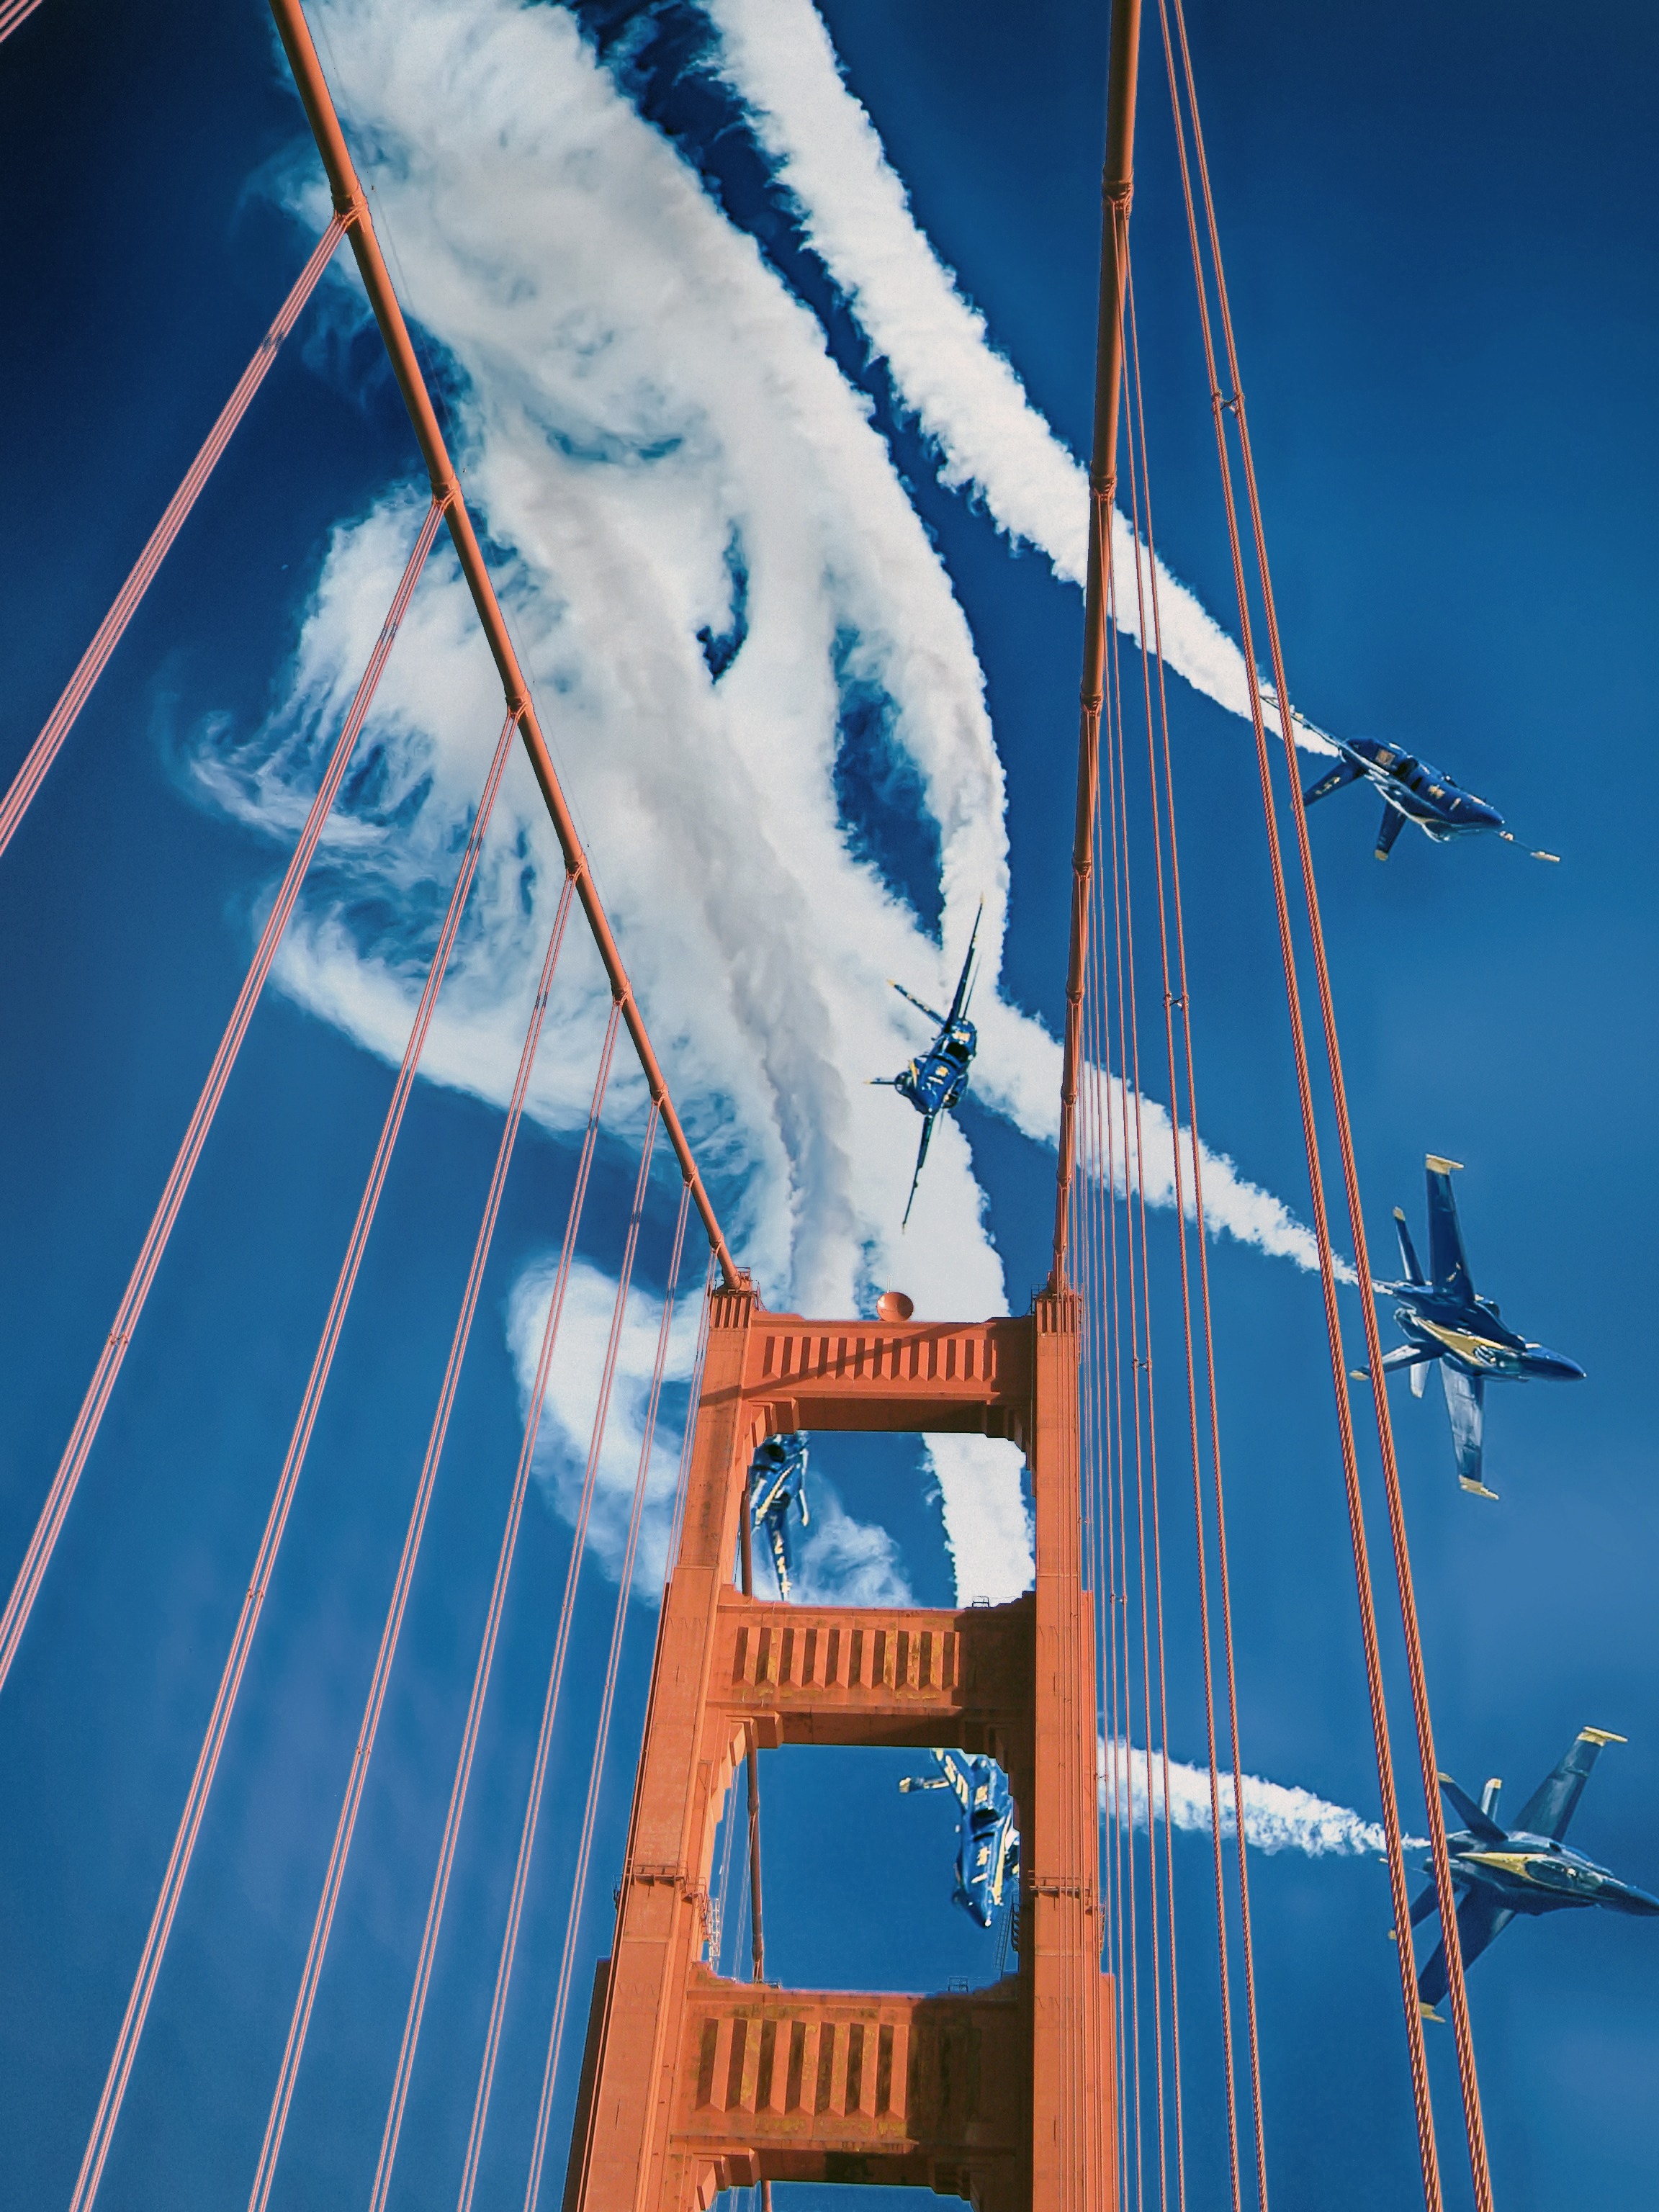
dock, sky, boat, bridge, ship, steel, aircraft, san francisco, suspension bridge, golden gate, line, reflection, vehicle, mast, usa, bay, suspension, blue, sailboat, sail, cables, navy, watercraft, cruise ship, trails, jets, sailing ship, blue angels, passenger ship, air show, steel cables, military jets, recruiting